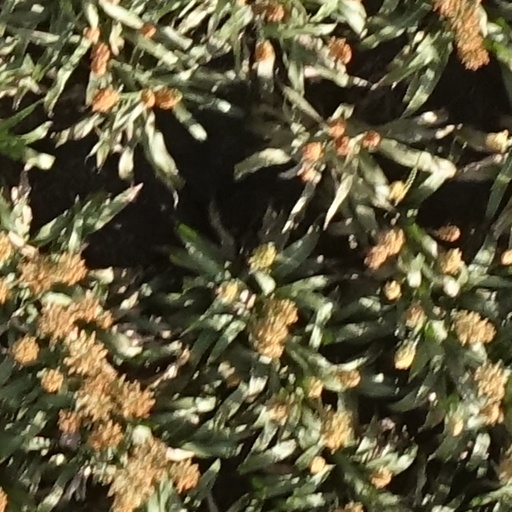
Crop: sorghum